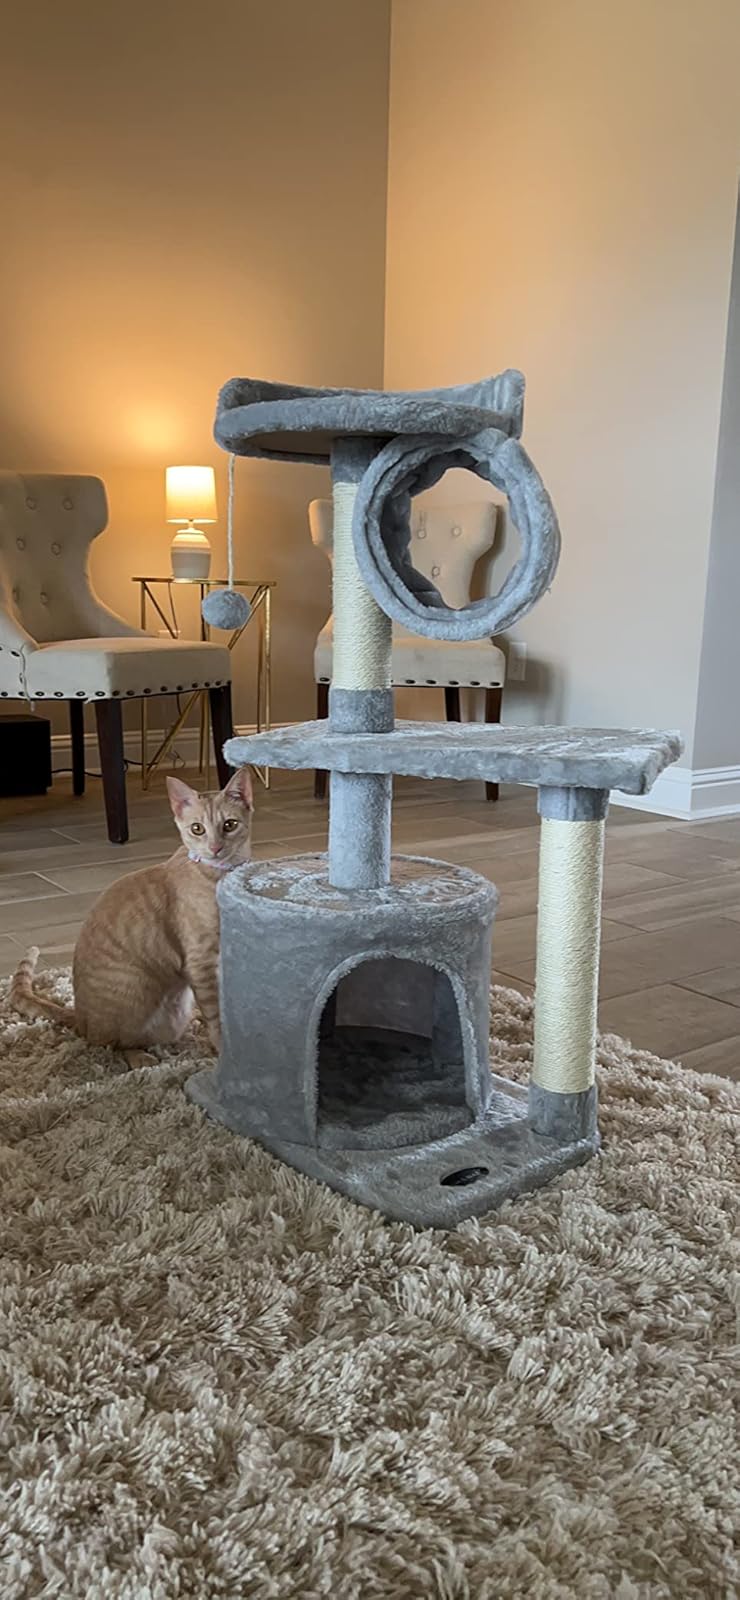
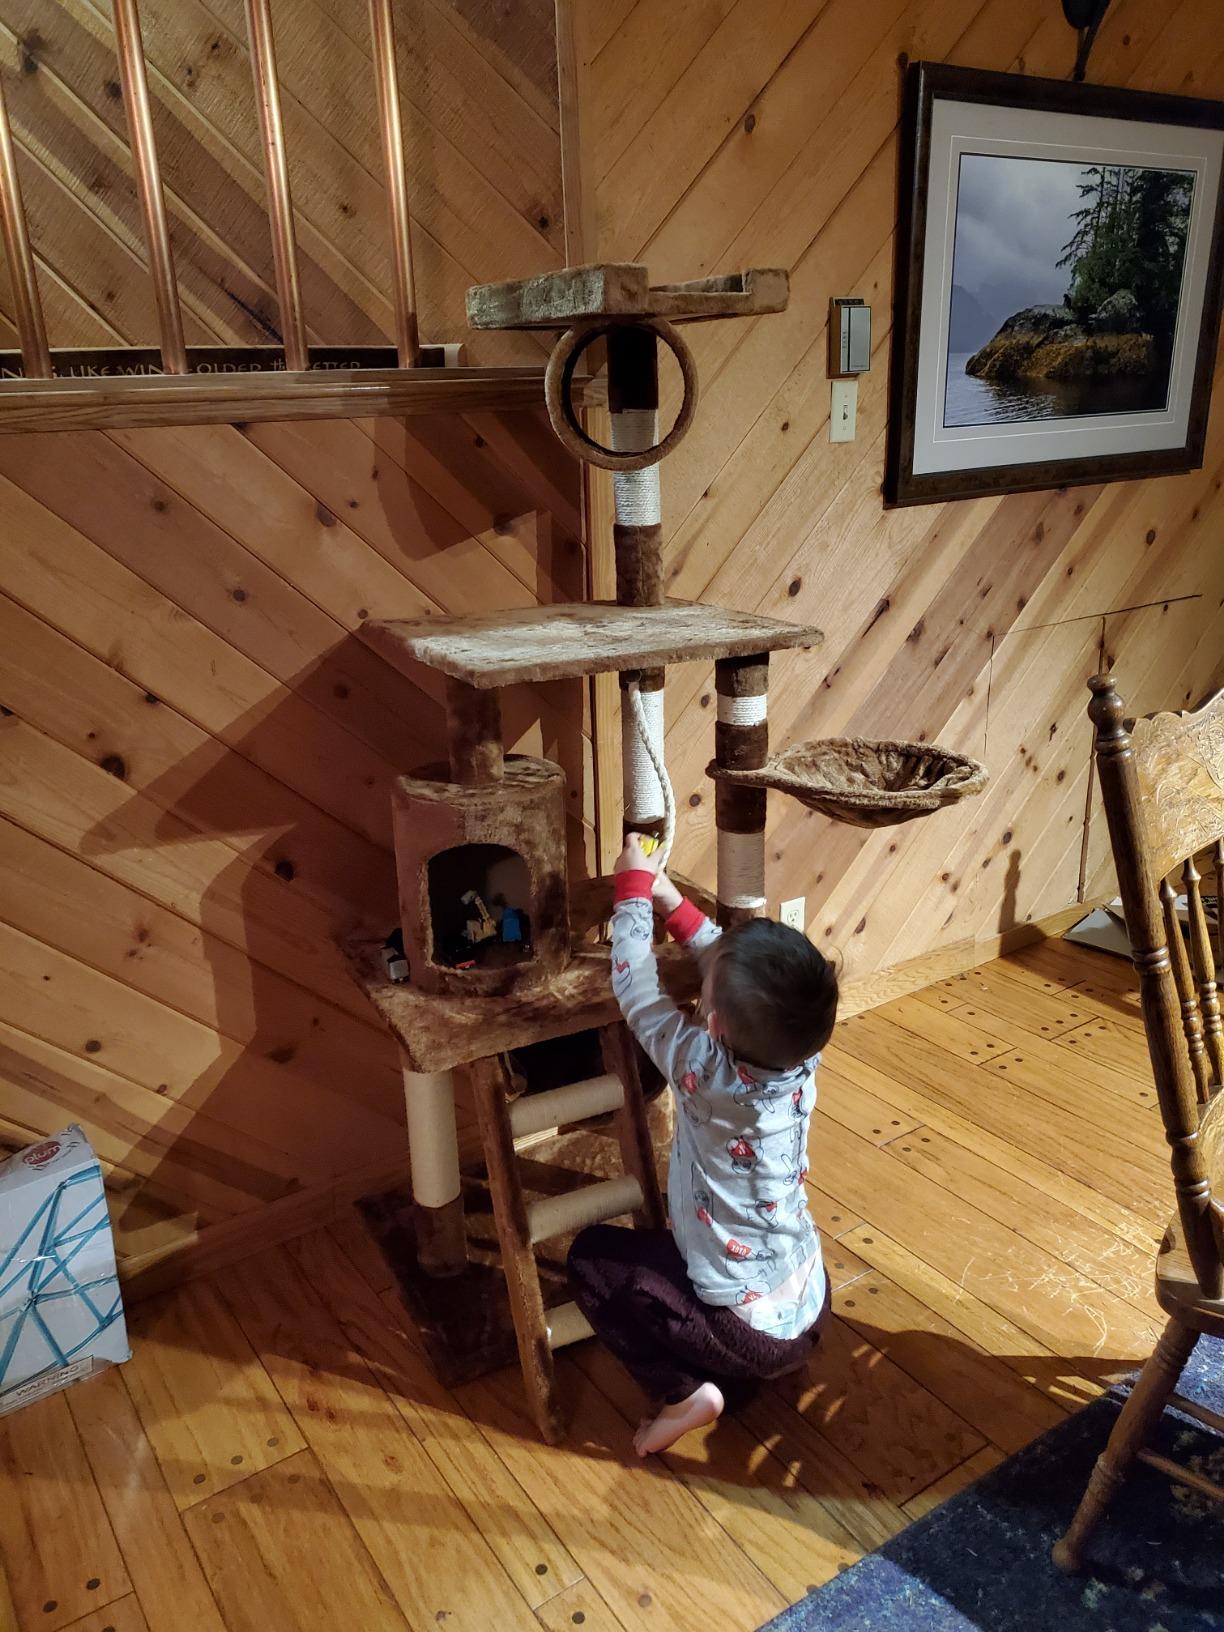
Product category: items_cat tree
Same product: no